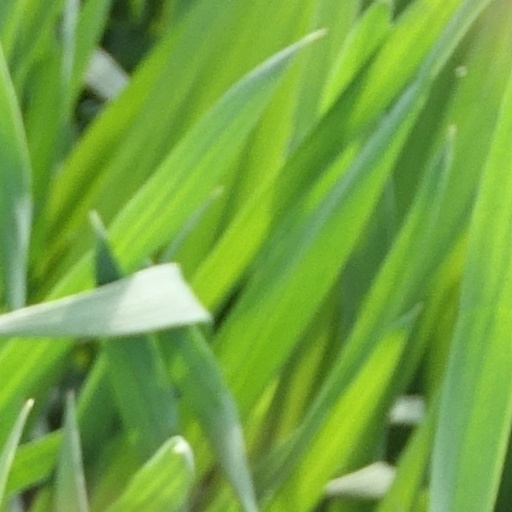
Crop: wheat